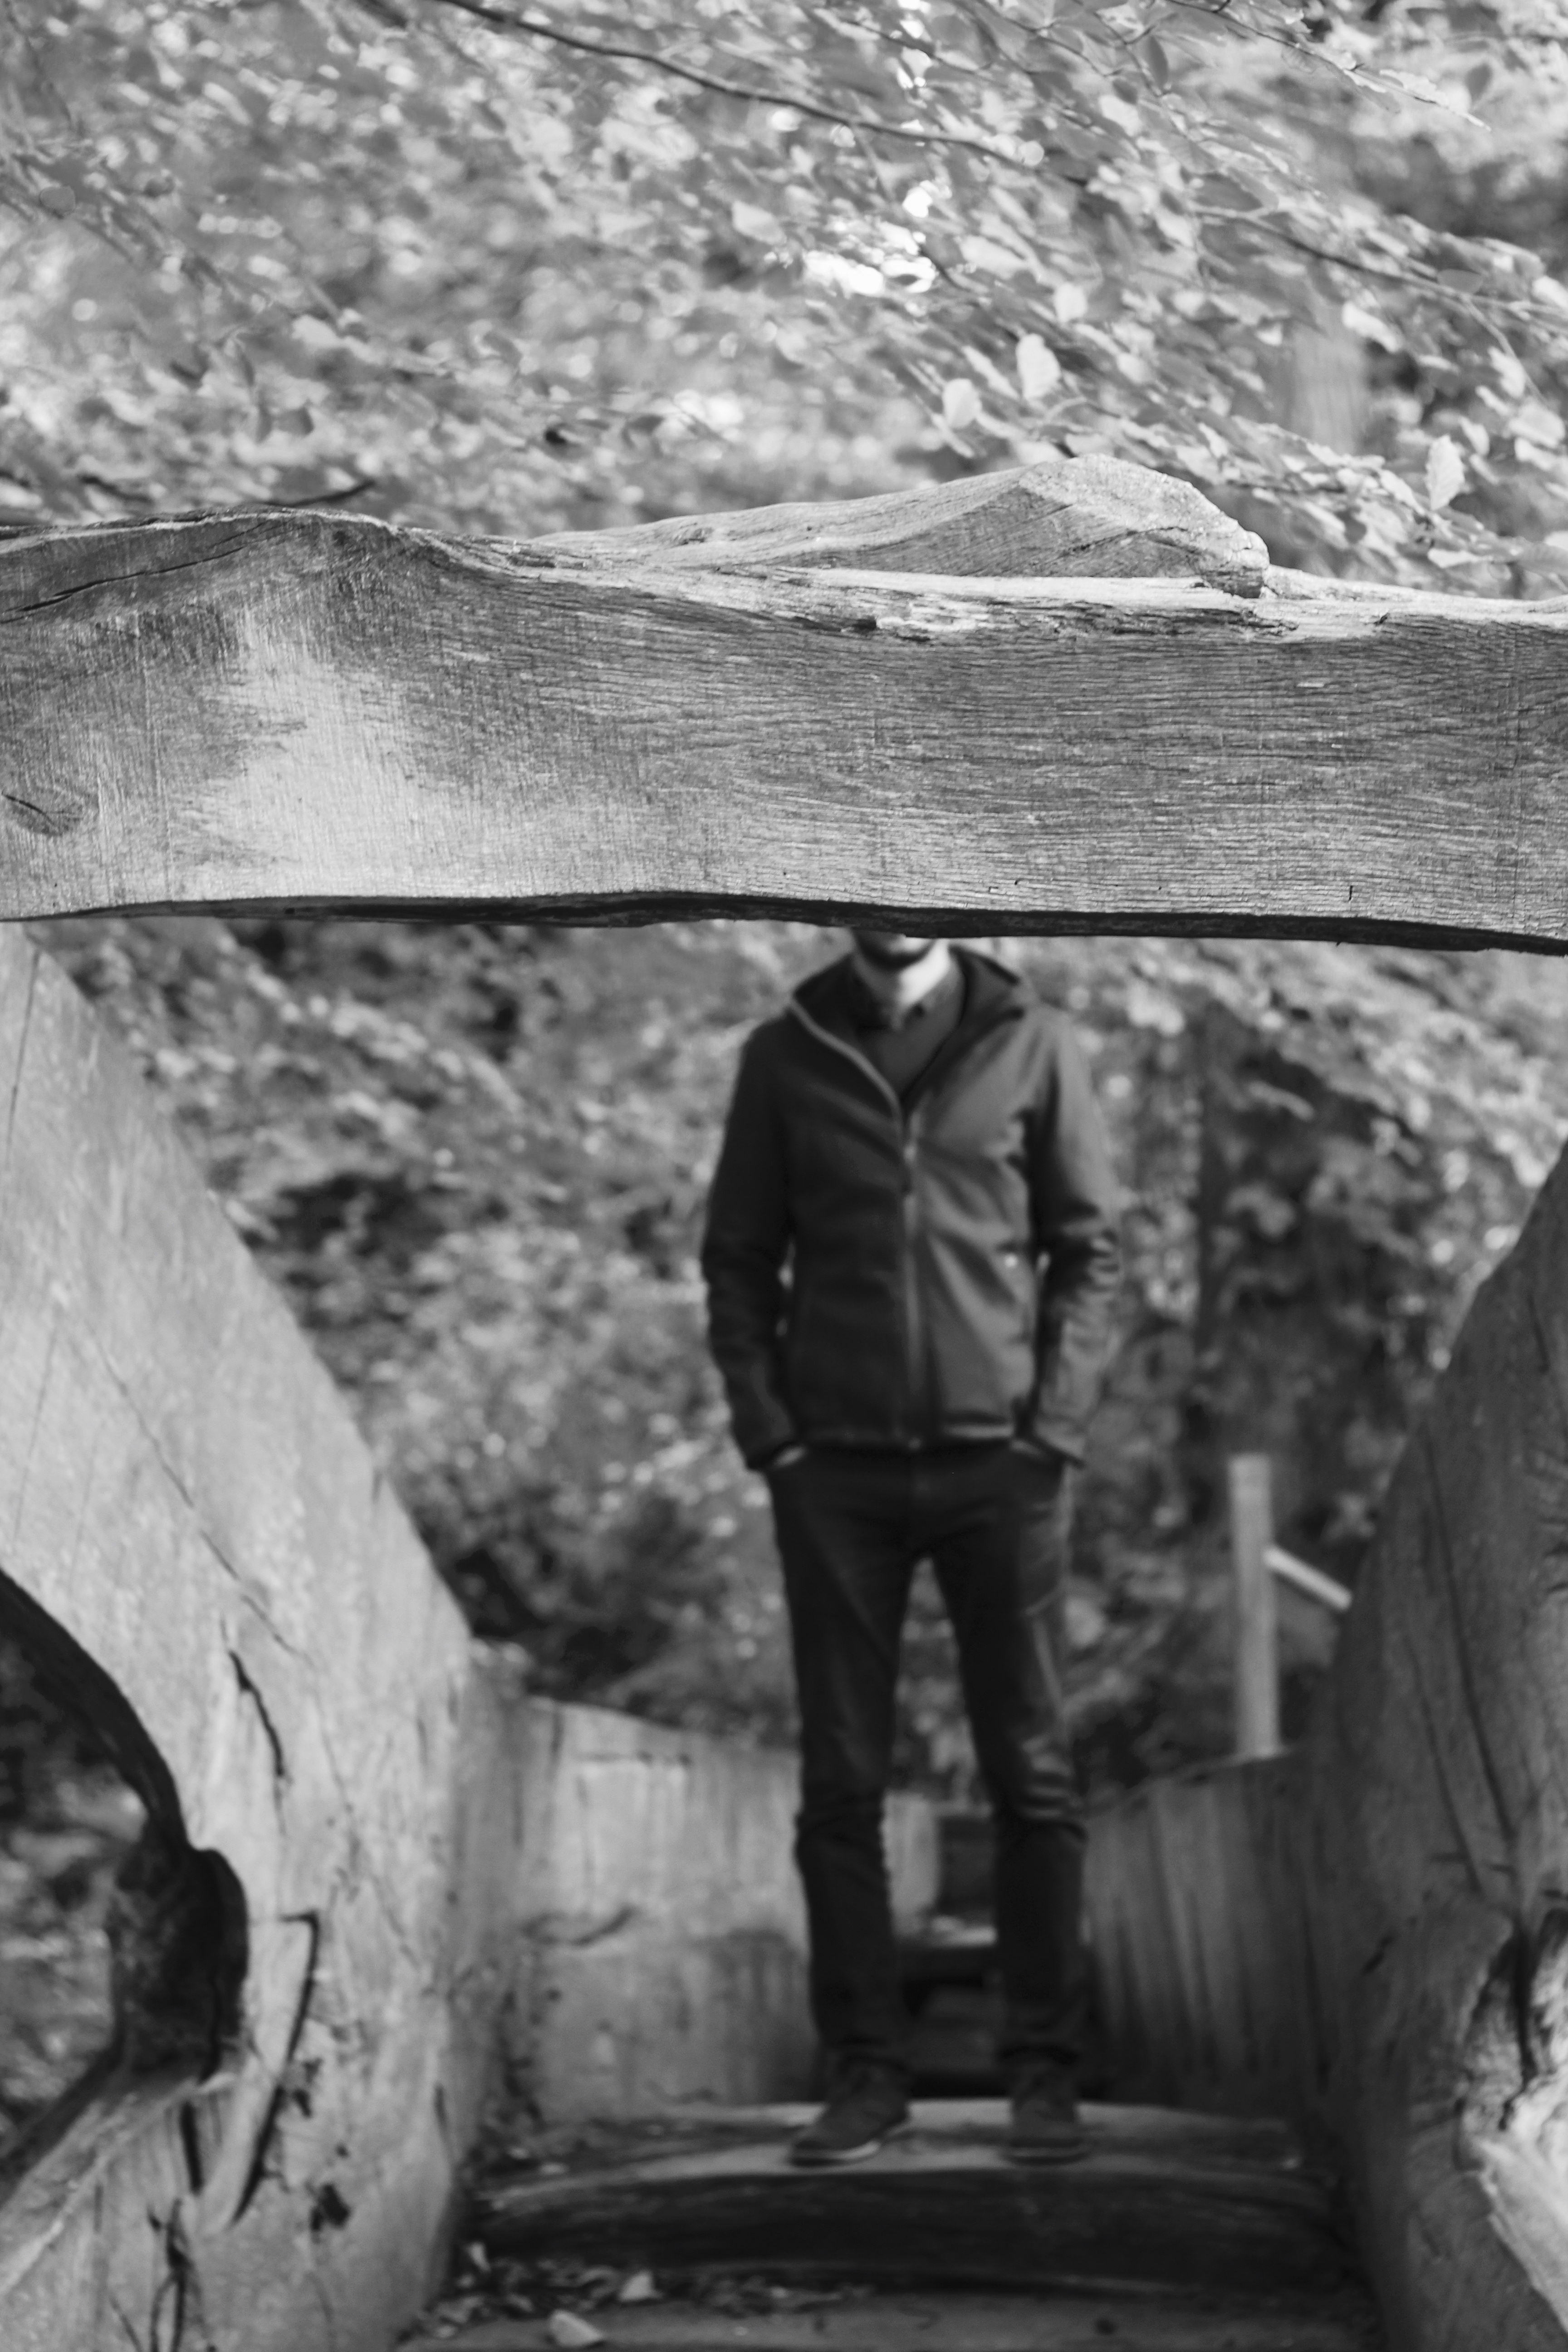
rock, black and white, monochrome, monochrome photography